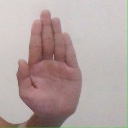
अक्षर: ध